Revenue stamps of the Bahamas

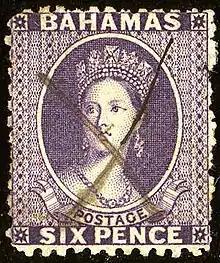
A fiscally used postage and revenue stamp of the Bahamas, 1863

Very few revenue stamps of the Bahamas have been issued, as most of the time dual-purpose postage and revenue stamps were used for fiscal purposes. They were used as such from around the 1860s to at least the 1950s. A couple of revenue-only impressed duty stamps embossed in vermilion ink are known used in the 1950s. Similar stamps but with colourless embossing might also exist.